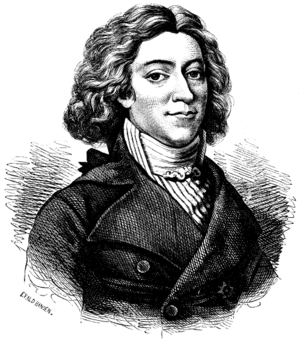
Carl Gustaf af Leopold
Carl Gustaf af Leopold.
Carl Gustaf Leopold, 1809 adlet af Leopold var en svensk digter.